Japanese cruiser Suzuya (1934)

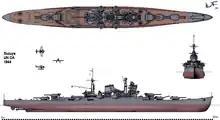
Line drawing of "Suzuya" as she appeared in 1944

On 1 February, "Suzuya" assisted with the evacuation of Truk. "Suzuya" went into refit at Singapore on 24 March, at which time an additional eight single-mount Type 96 25 mm AA guns were installed.